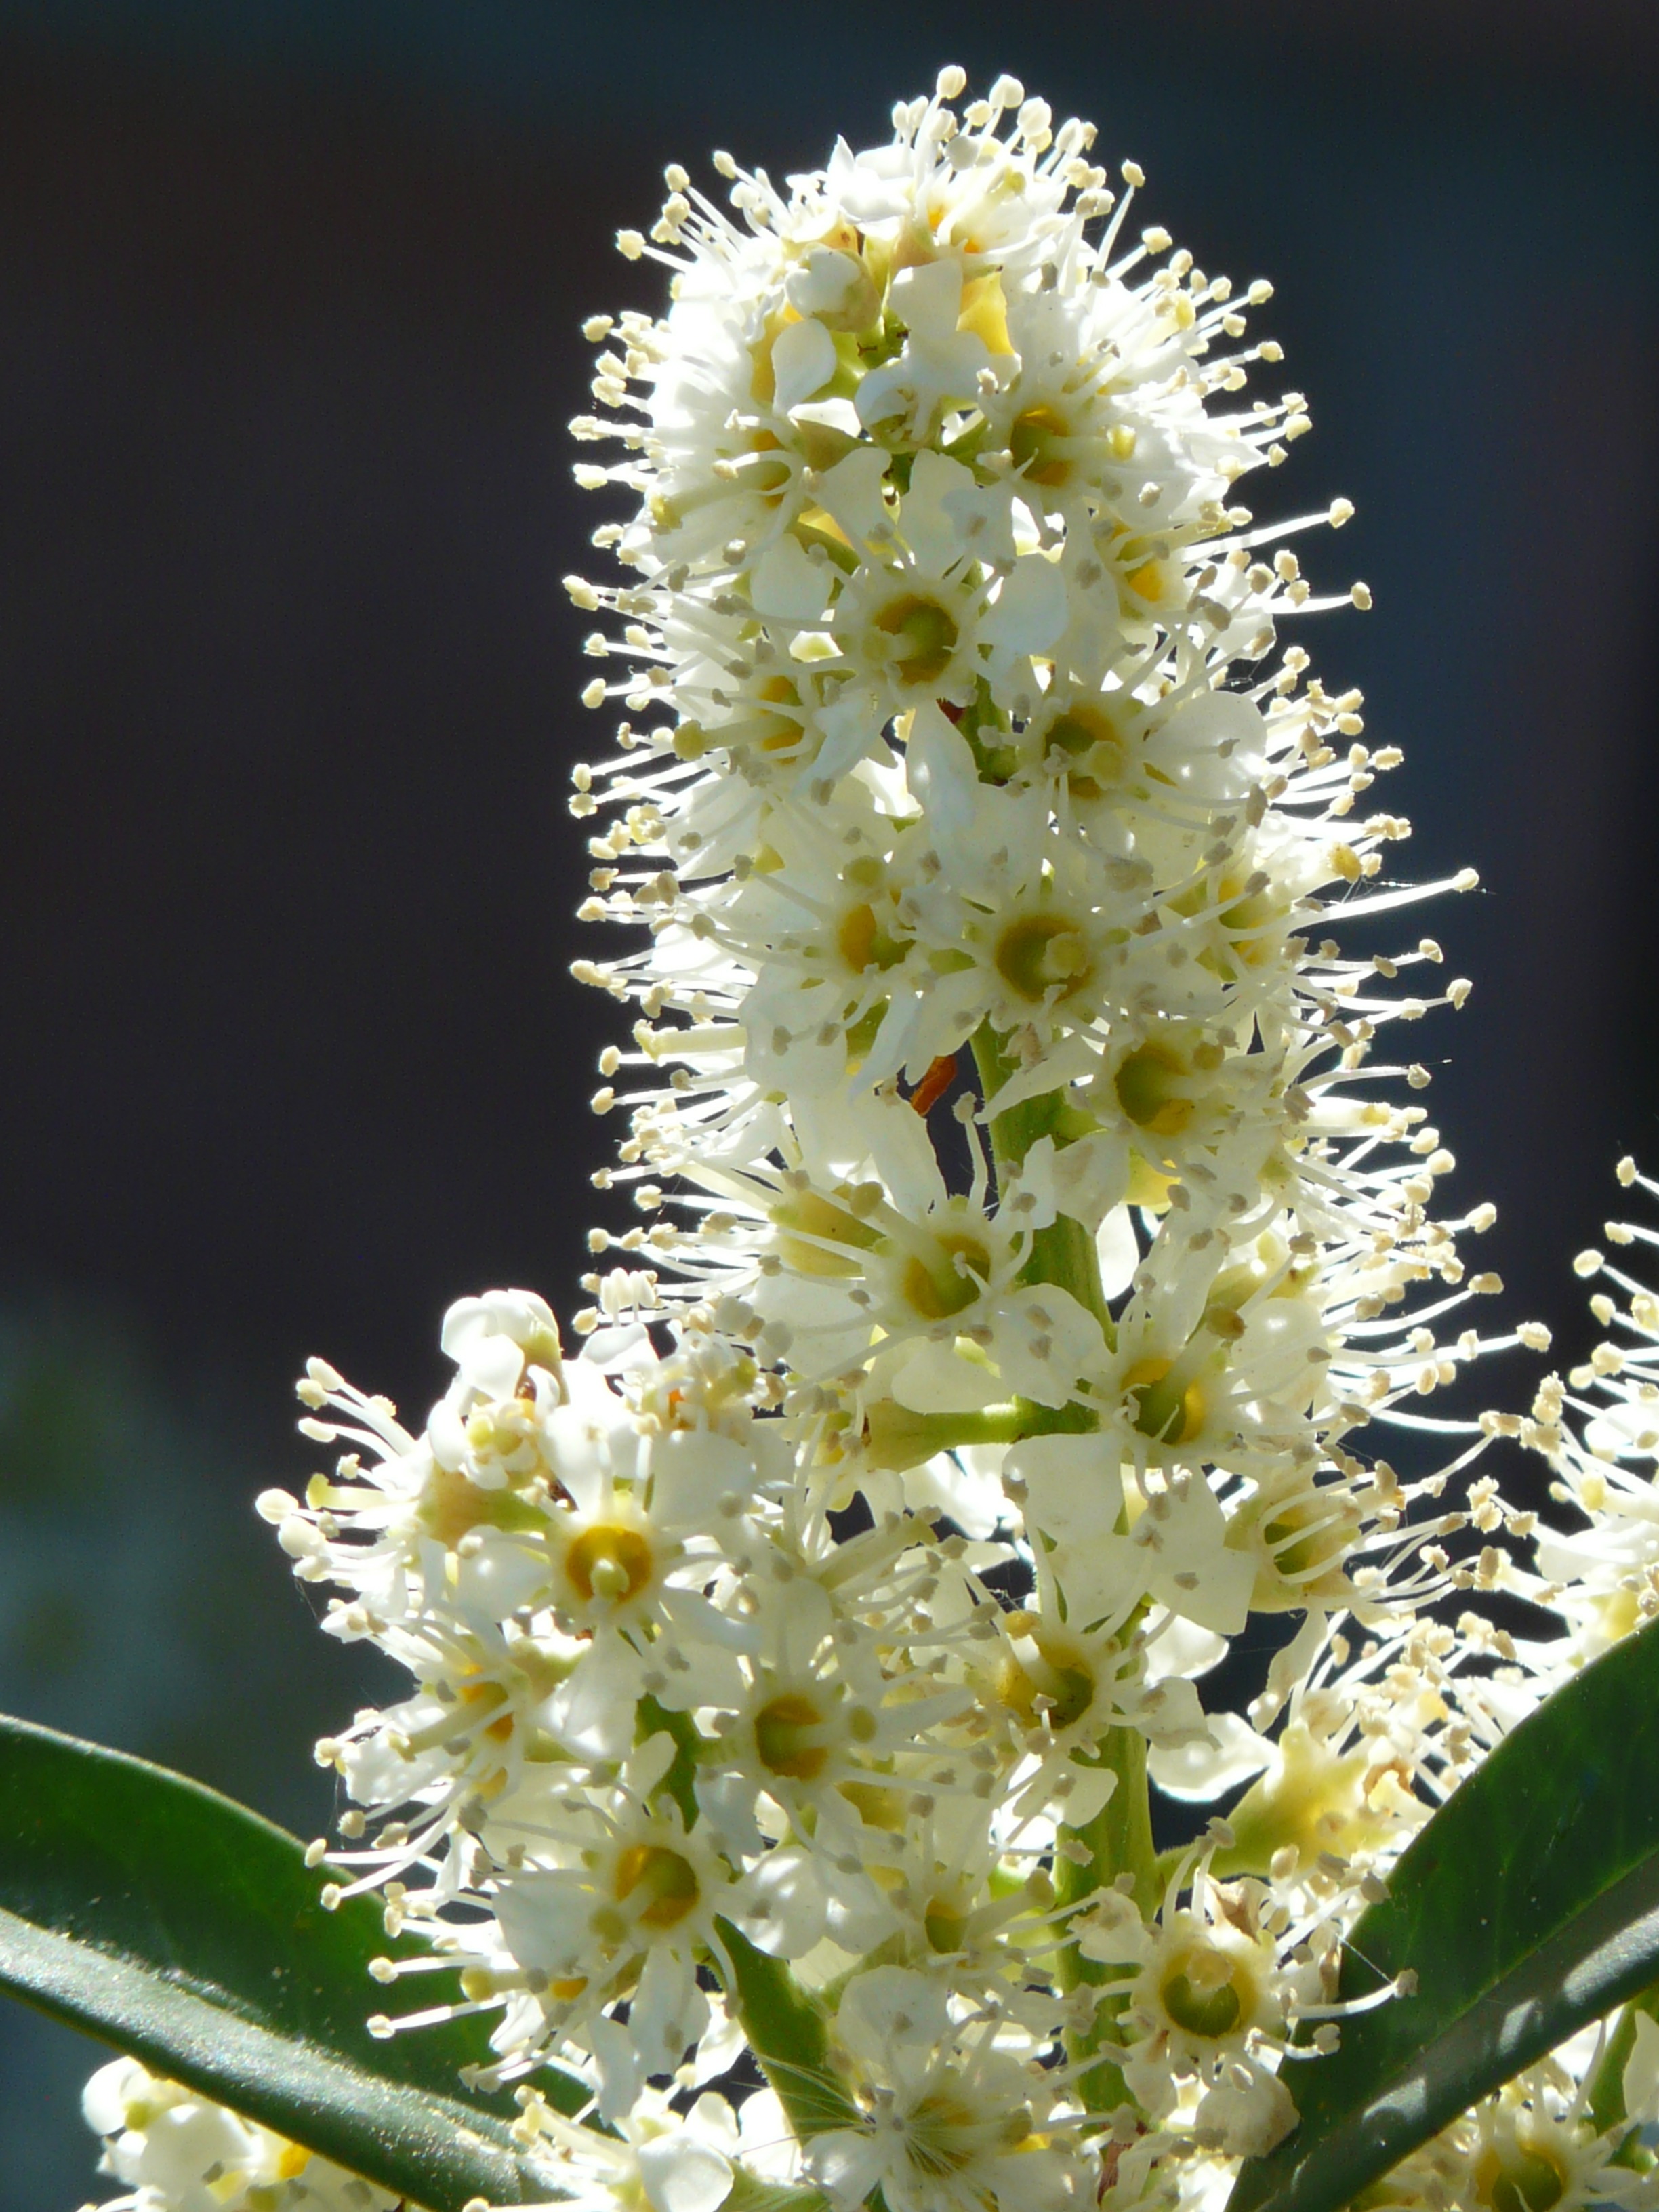
branch, blossom, plant, white, flower, bloom, bush, pollen, produce, insect, botany, flora, wildflower, shrub, ornamental shrub, macro photography, ornamental plant, rose greenhouse, flowering plant, bayberry, rosaceae, inflorescences, land plant, prunus laurocerasus, laurocerasus officinalis, anthericum bl tenst nde, brush like, laurus